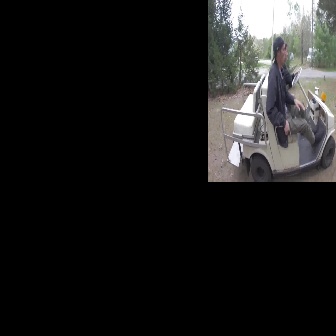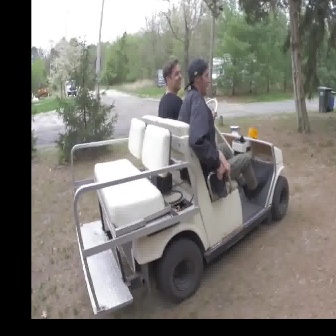
  Please identify the target specified by the bounding box [220,65,335,180] in the first image and locate it in the second image. Return the coordinates in [x_min,y_min,x_max,y_max] format.
Answer: [70,97,288,315]